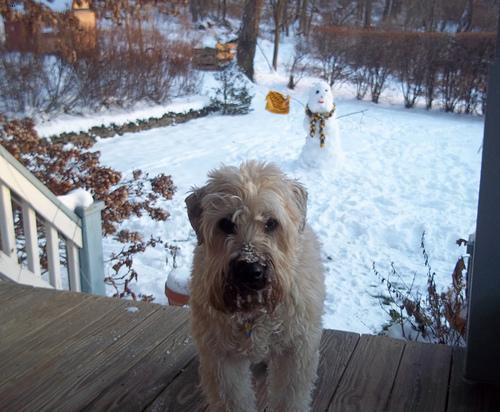
wheaten terrier